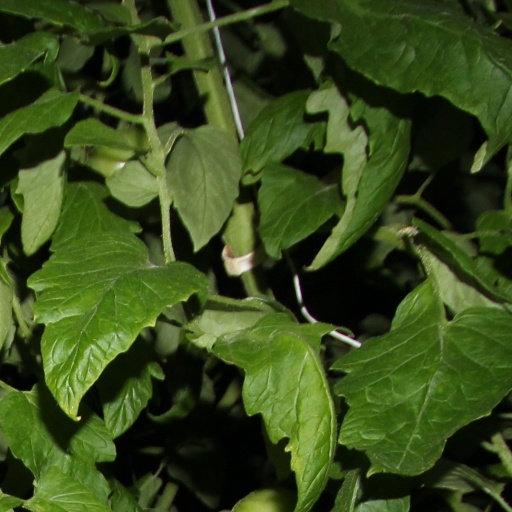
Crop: tomato